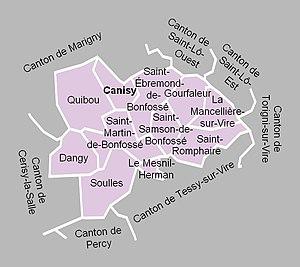
Carte du canton de Canisy en 2012.
Le canton de Canisy est une ancienne division administrative française, située dans le département de la Manche et la région Basse-Normandie.